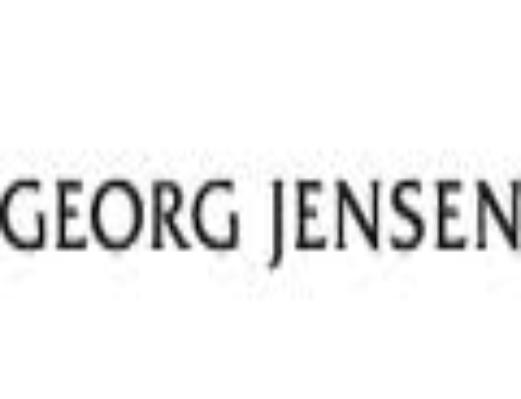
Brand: Georg Jensen
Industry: Clothes